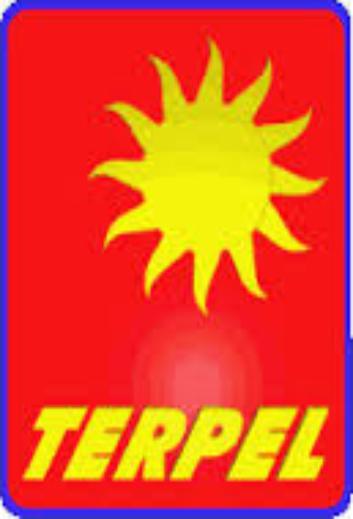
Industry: Transportation